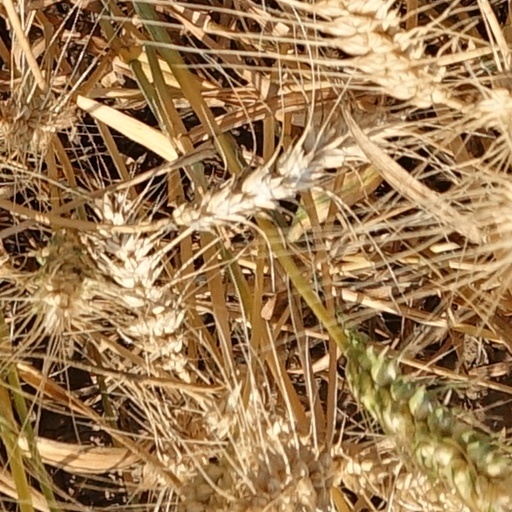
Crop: wheat